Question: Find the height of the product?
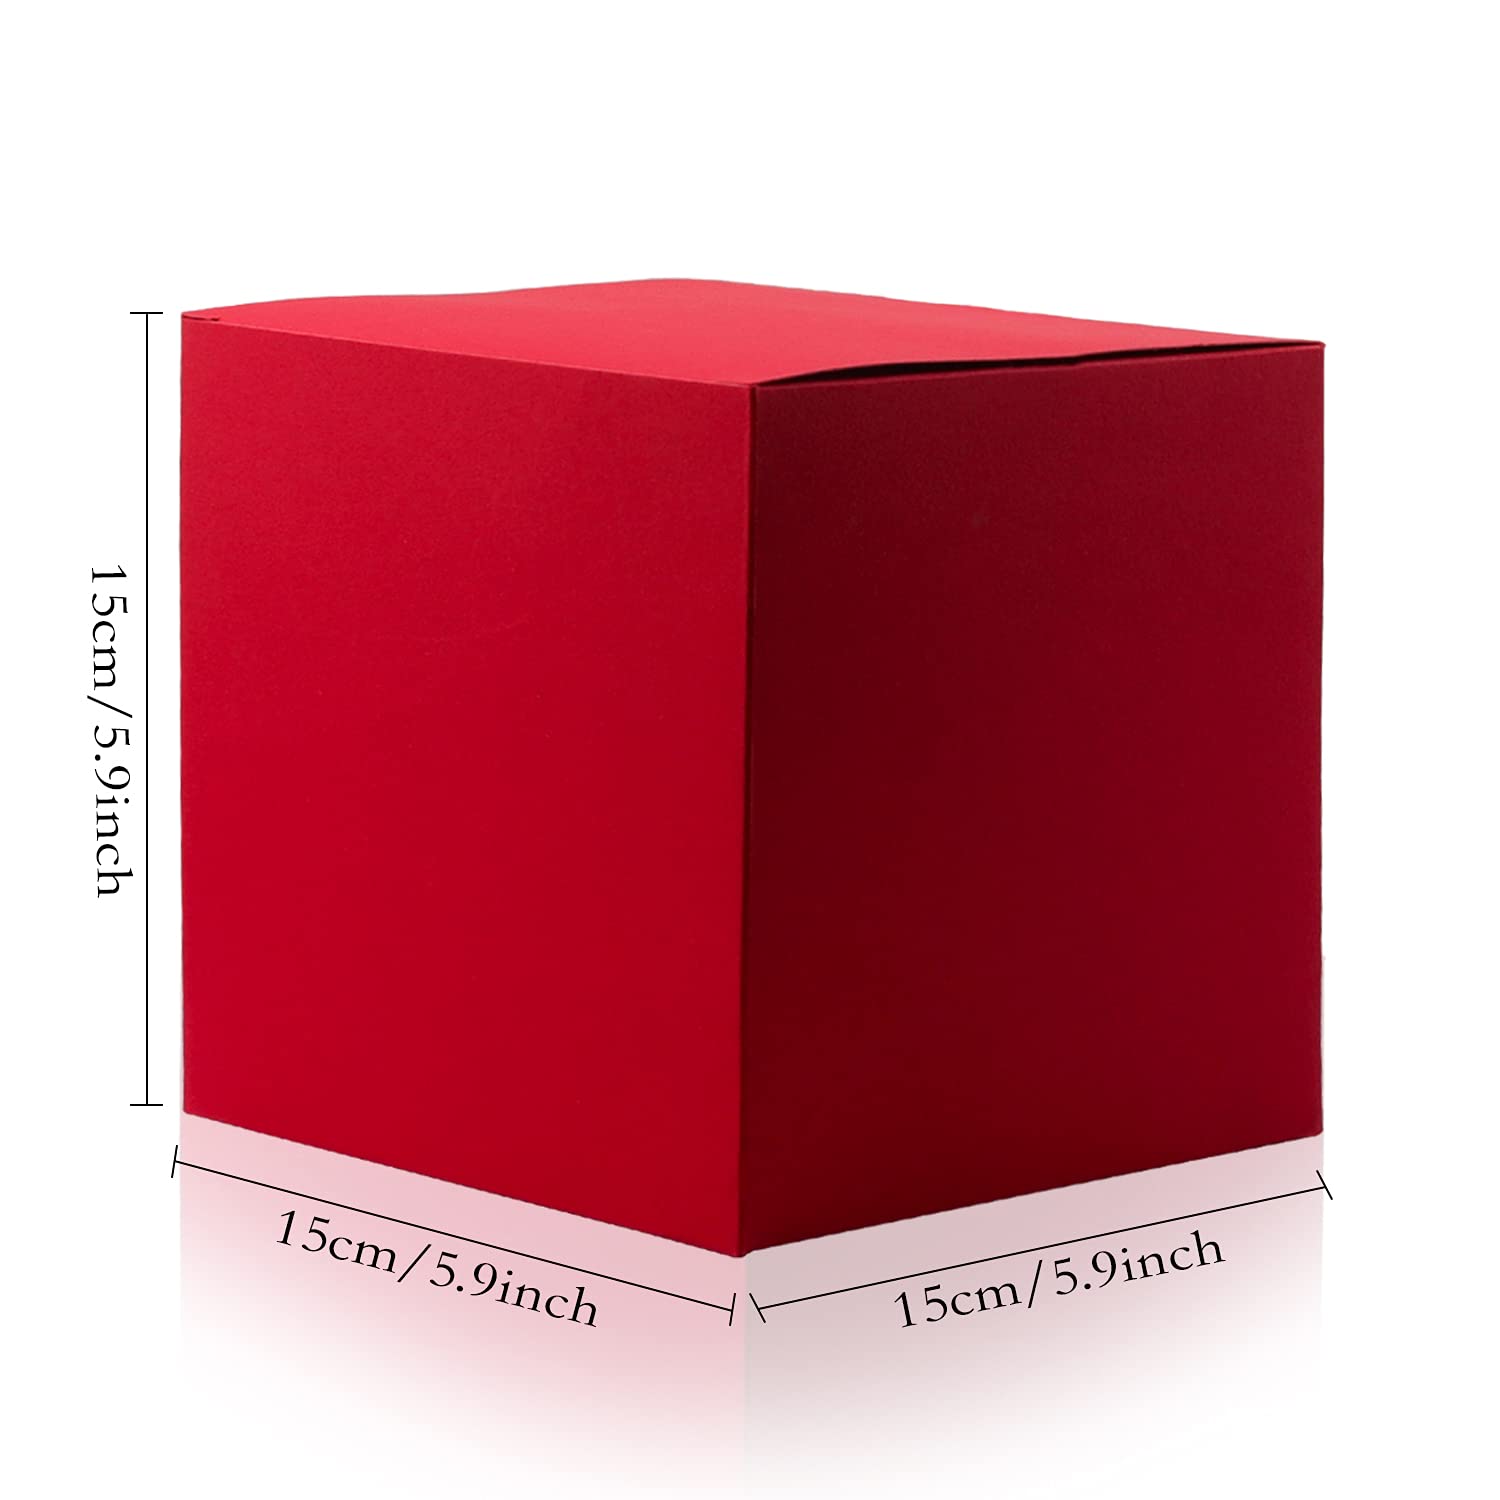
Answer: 15.0 centimetre